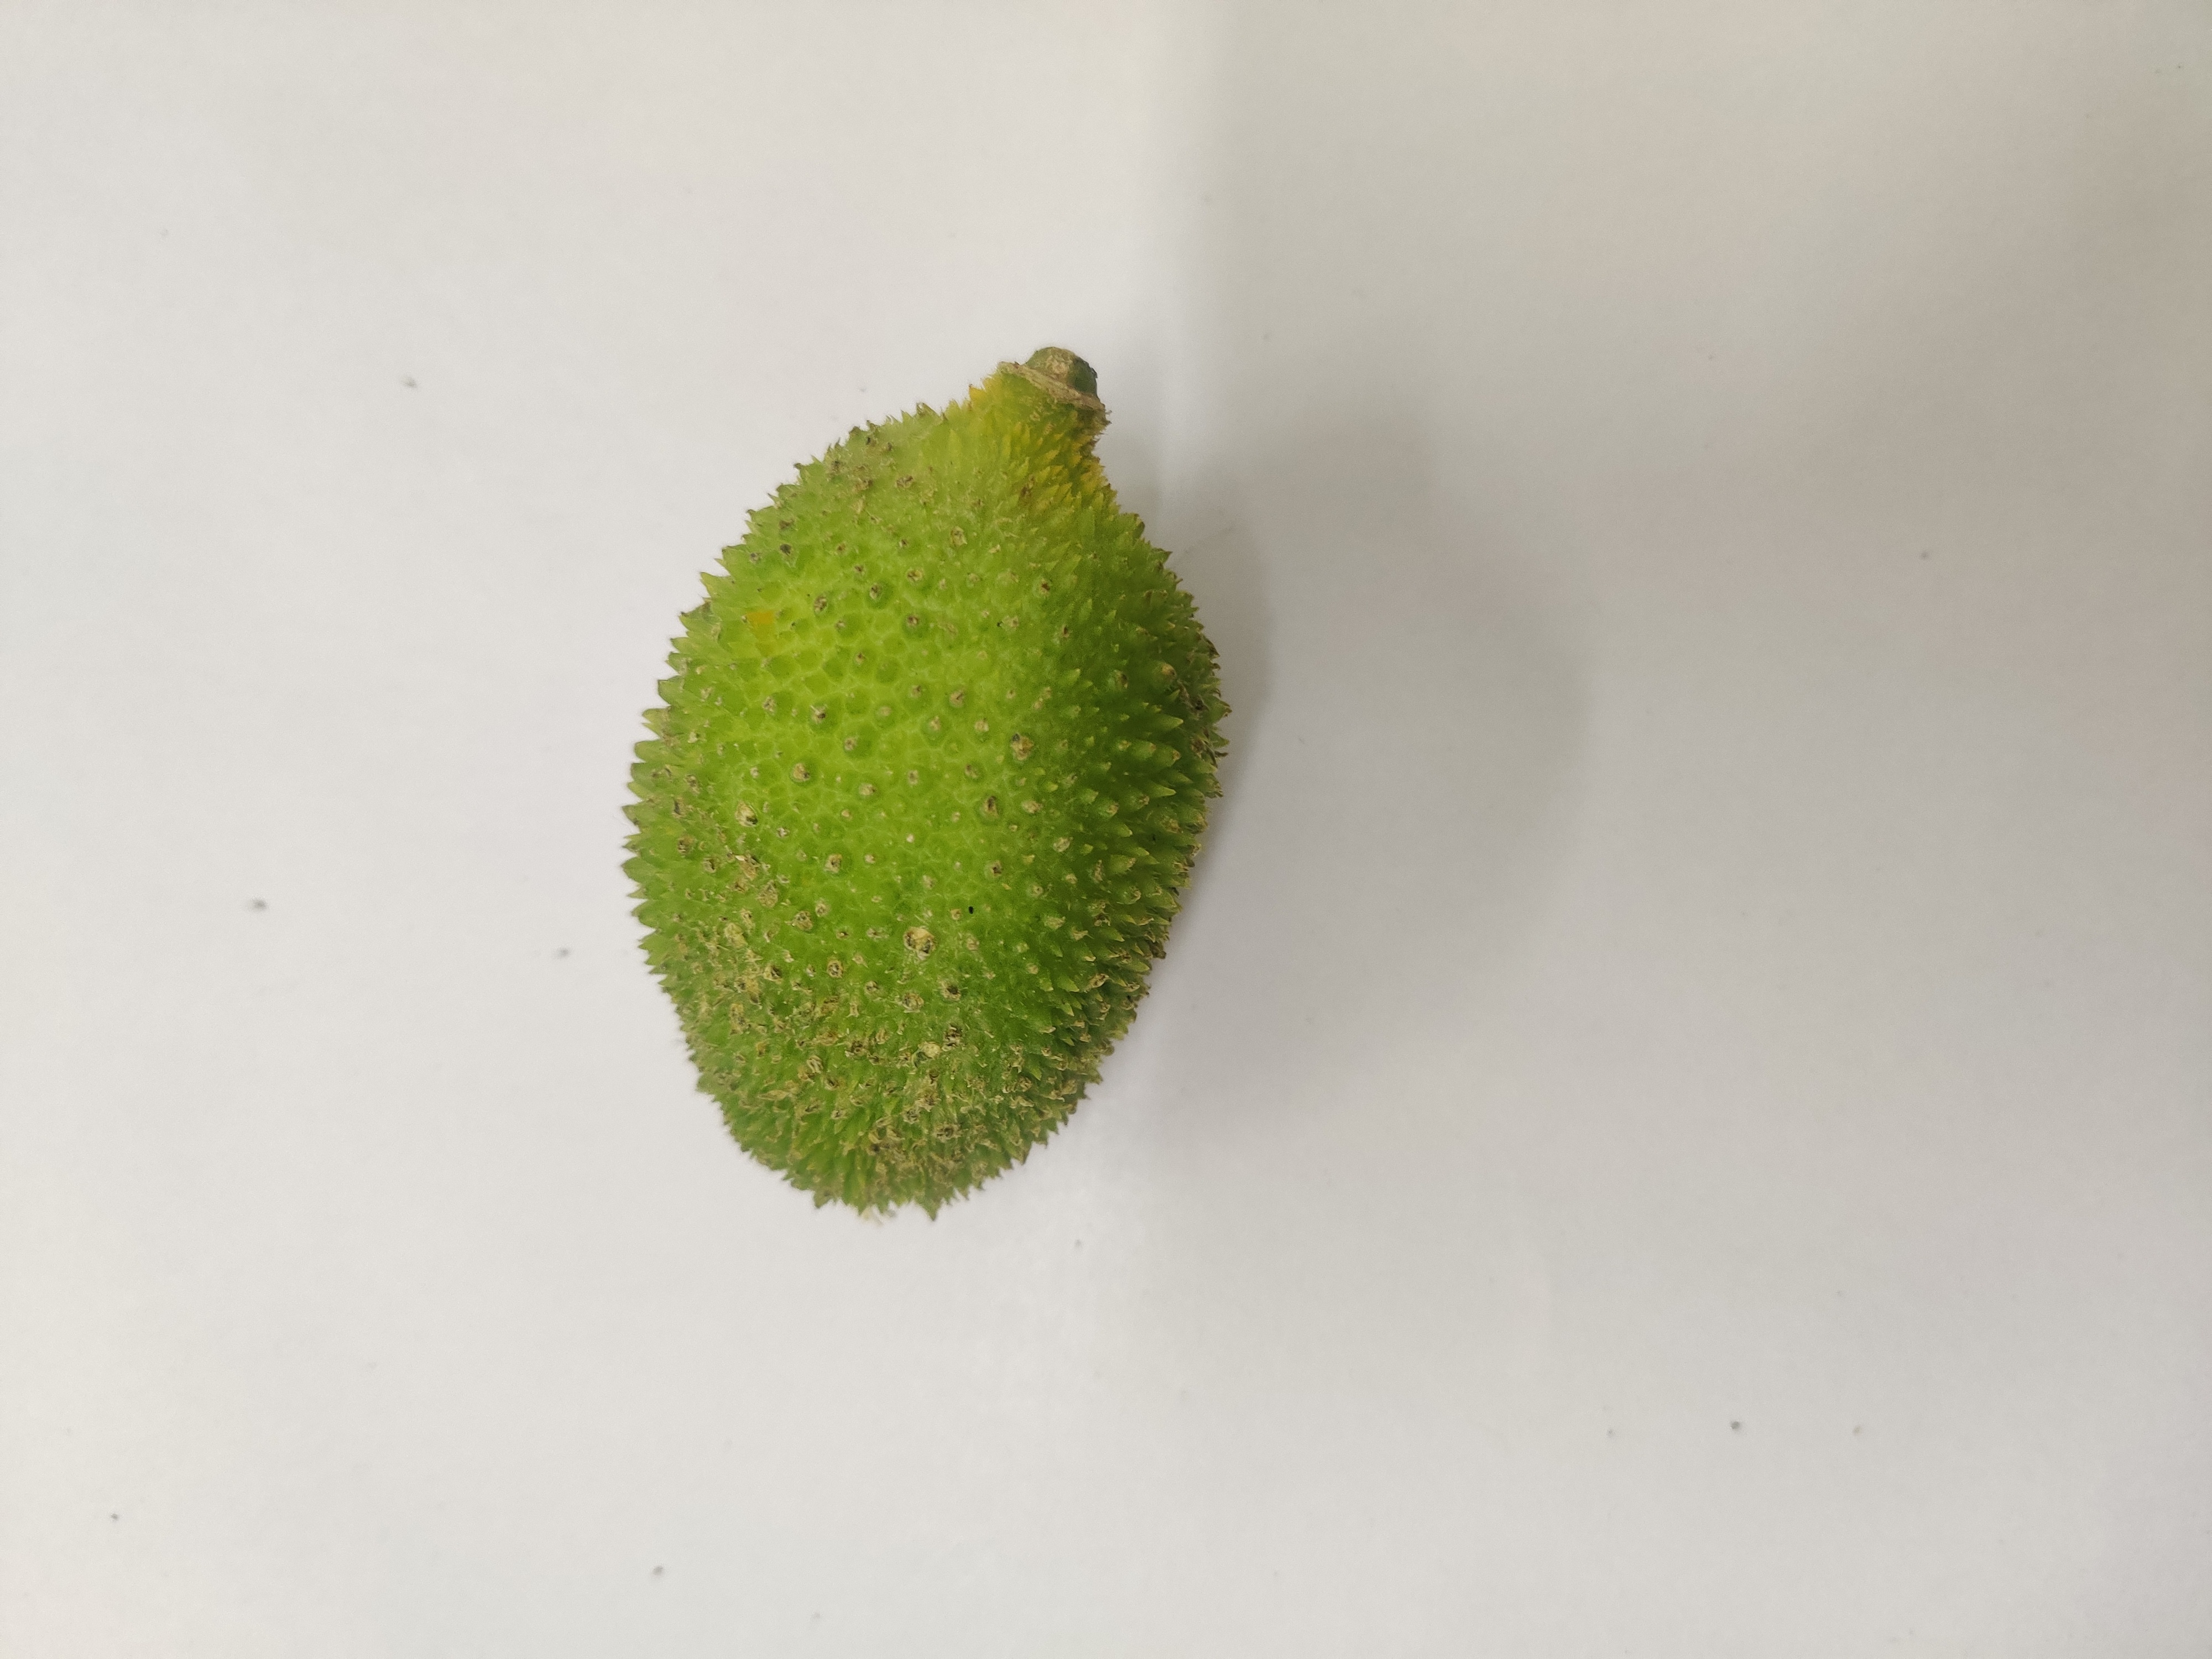
Crop: Spiny Gourd
Condition: Severely Damaged